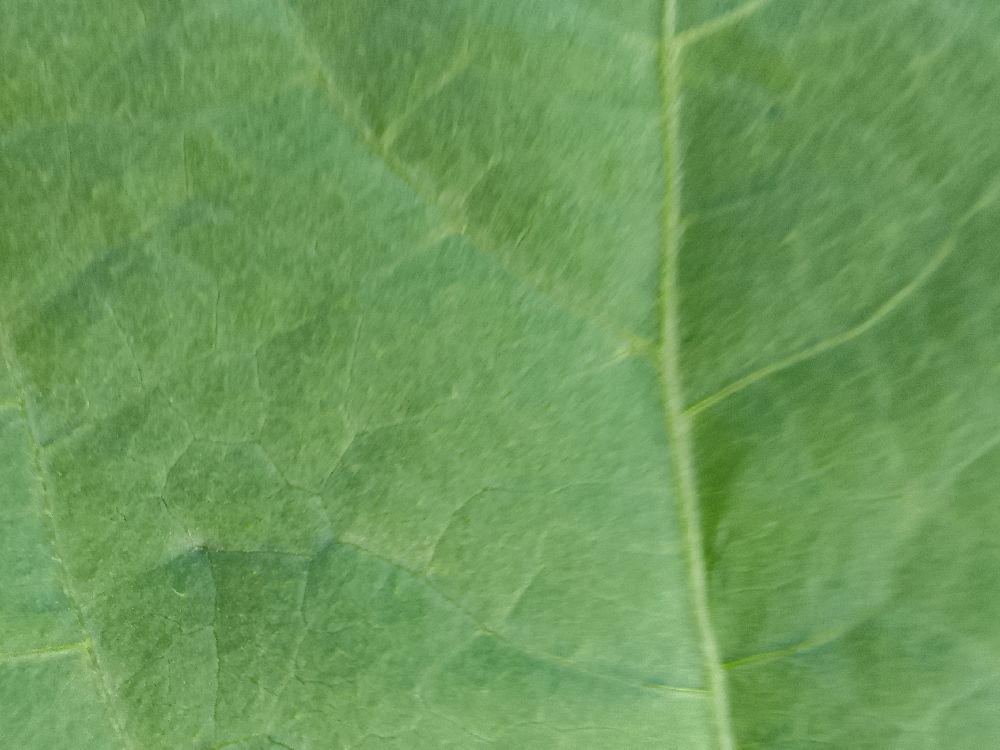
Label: healthy